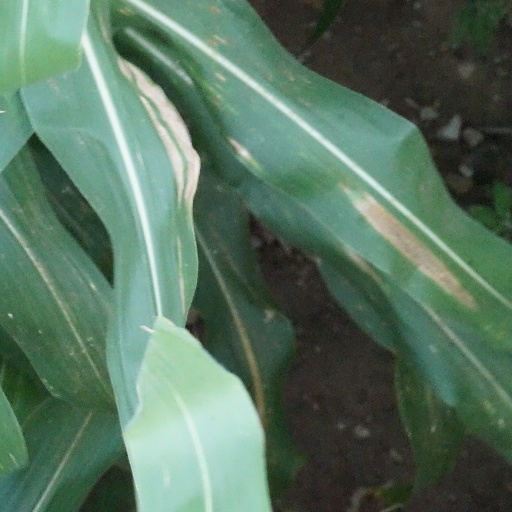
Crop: maize; corn